Food and biological process engineering

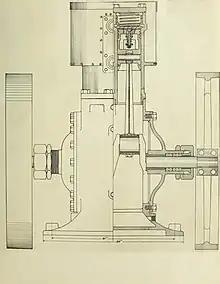
Basic drawing of an ammonia compressor. Ammonia compressors are used in many factories to cool food products.

A more severe food heating mechanism is thermal sterilization. While pasteurization destroys most bacteria and yeast growing in food products, the goal of sterilization is to kill almost all viable organisms found in food products including yeast, mold, bacteria, and spore forming organisms. Done properly, this process will greatly extend the shelf life of food products and can allow them to be stored at room temperature. As detailed in The Handbook of Food Preservation, thermal sterilization typically involves four steps. First, food products are heated to between 110 and 125 °C, and the products are given time for the heat to travel through the material completely. After this, the temperature must be maintained long enough to kill microorganisms before the food product is cooled to prevent cooking. In practice, though complete sterility of food products could be achieved, the intense and extended heating needed to accomplish this could reduce the nutritive value of the food products, thus, only a partial sterilization is performed.